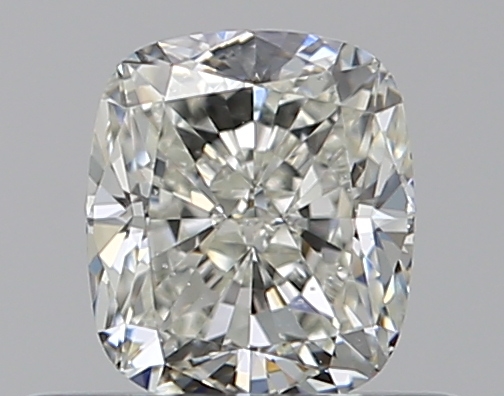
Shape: cushion
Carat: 0.51
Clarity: SI1
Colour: I
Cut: VG
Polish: EX
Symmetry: EX
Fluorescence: N
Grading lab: GIA
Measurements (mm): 4.76 x 4.16 x 2.94